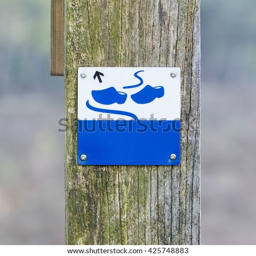
sign close up , walking with wooden shoes